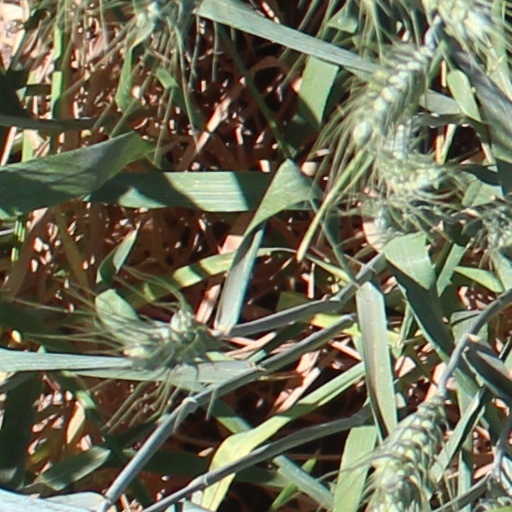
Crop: wheat